Honda XL80S

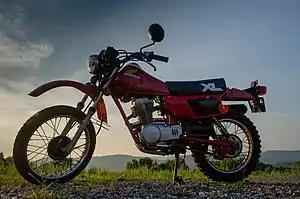
A 1984 Honda XL80S

The Honda XL80S was a dual-sport motorcycle made by Honda for five years starting in 1980. All models had metal fuel tanks and used the same engine. The XL80S looks like a dirt bike, and shares many characteristics with a dirt bike, but it is street-legal and intended for on- and off-road use.